Lucía, Lucía

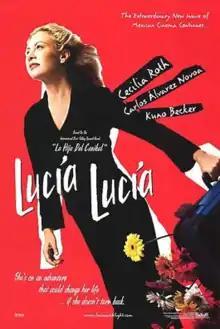
United States theatrical release poster

Lucía, Lucía is a 2003 film directed by Antonio Serrano based on the 1997 novel "La hija del caníbal" by Rosa Montero. The film stars Cecilia Roth, Carlos Álvarez-Nóvoa, and Kuno Becker.